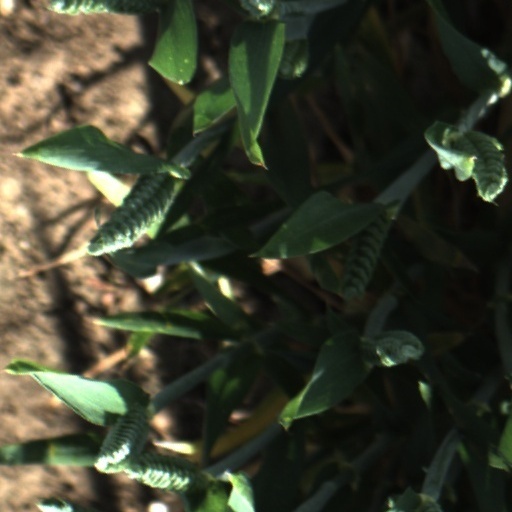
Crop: wheat